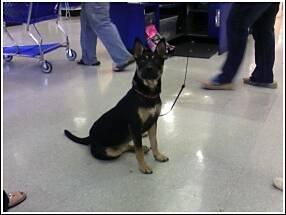
dog